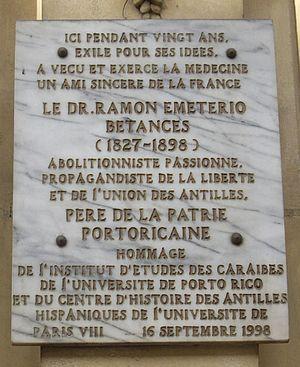
Plaque commémorative, 6 bis rue de Châteaudun, Paris 9e.«
Cette liste recense les principales personnalités engagées dans la lutte contre l'esclavage et la traite des Noirs. Cette liste cite sans les différencier les noms d'antiesclavagistes et d'abolitionnistes. Notons cependant que l'abolitionnisme ne se confond pas avec l'anti-esclavagisme, dans la mesure où il ne se contente pas de s'opposer à la réduction en esclavage, mais envisage les stratégies pour parvenir à sa disparition, y compris en dégageant les bases d'une organisation économique et sociale alternative.